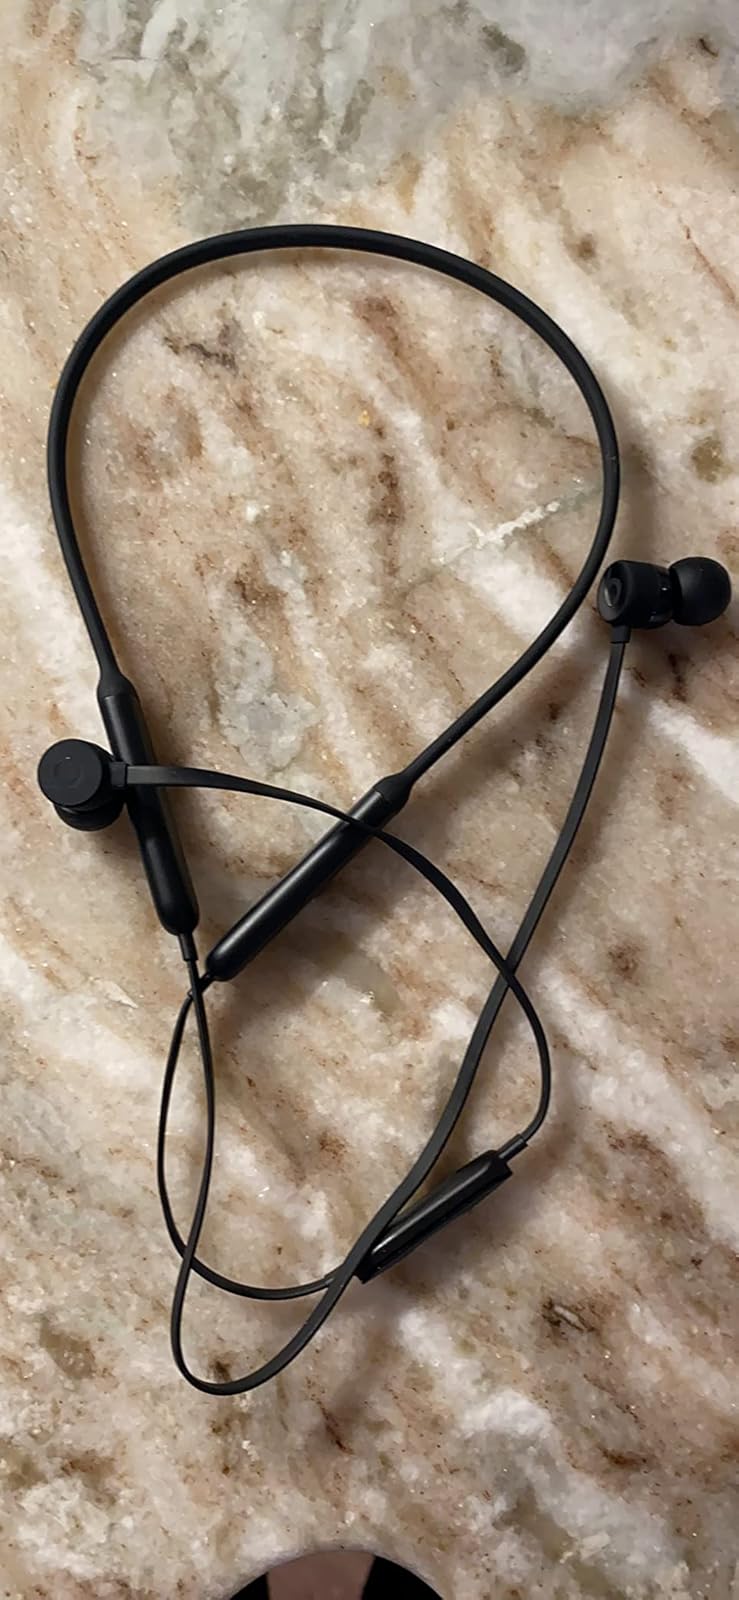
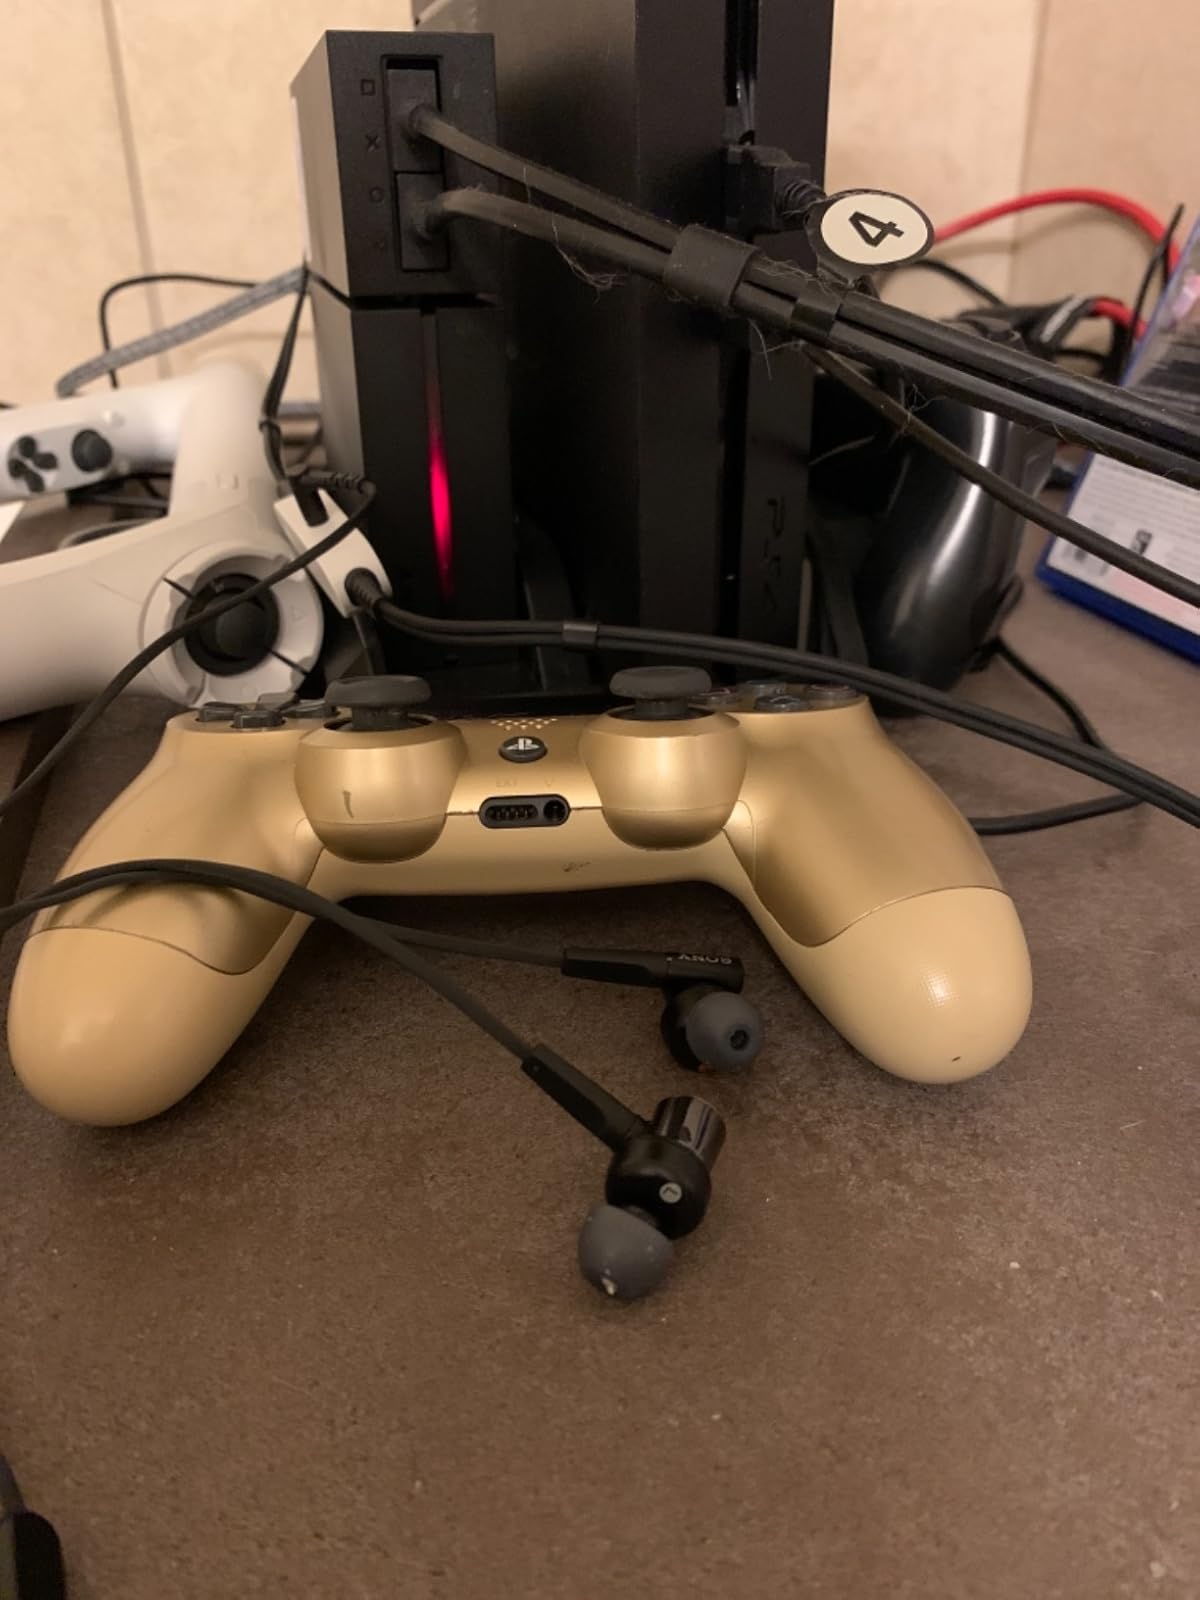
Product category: headphones
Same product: no